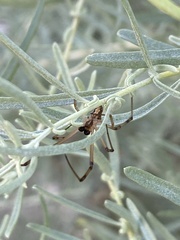
Species: Lactrodectus_hesperus